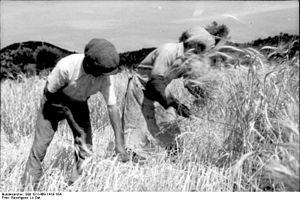
La faucille est un outil de cultivateur utilisé pour moissonner les végétaux.